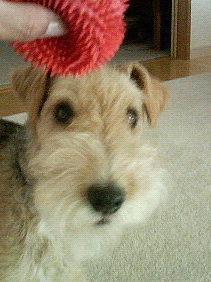
Lakeland_terrier